Didymella rabiei

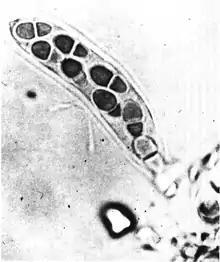
Bitunicate ascus and ascospores of Didymella rabiei

Didymella rabiei, commonly called chickpea ascochyta blight fungus, is a fungal plant pathogen of chickpea. "Didymella rabiei" is the teleomorph of Ascochyta rabiei, which is the anamorph, but both names refer to the same species. It is typically aneuploid with 12-16 chromosomes.